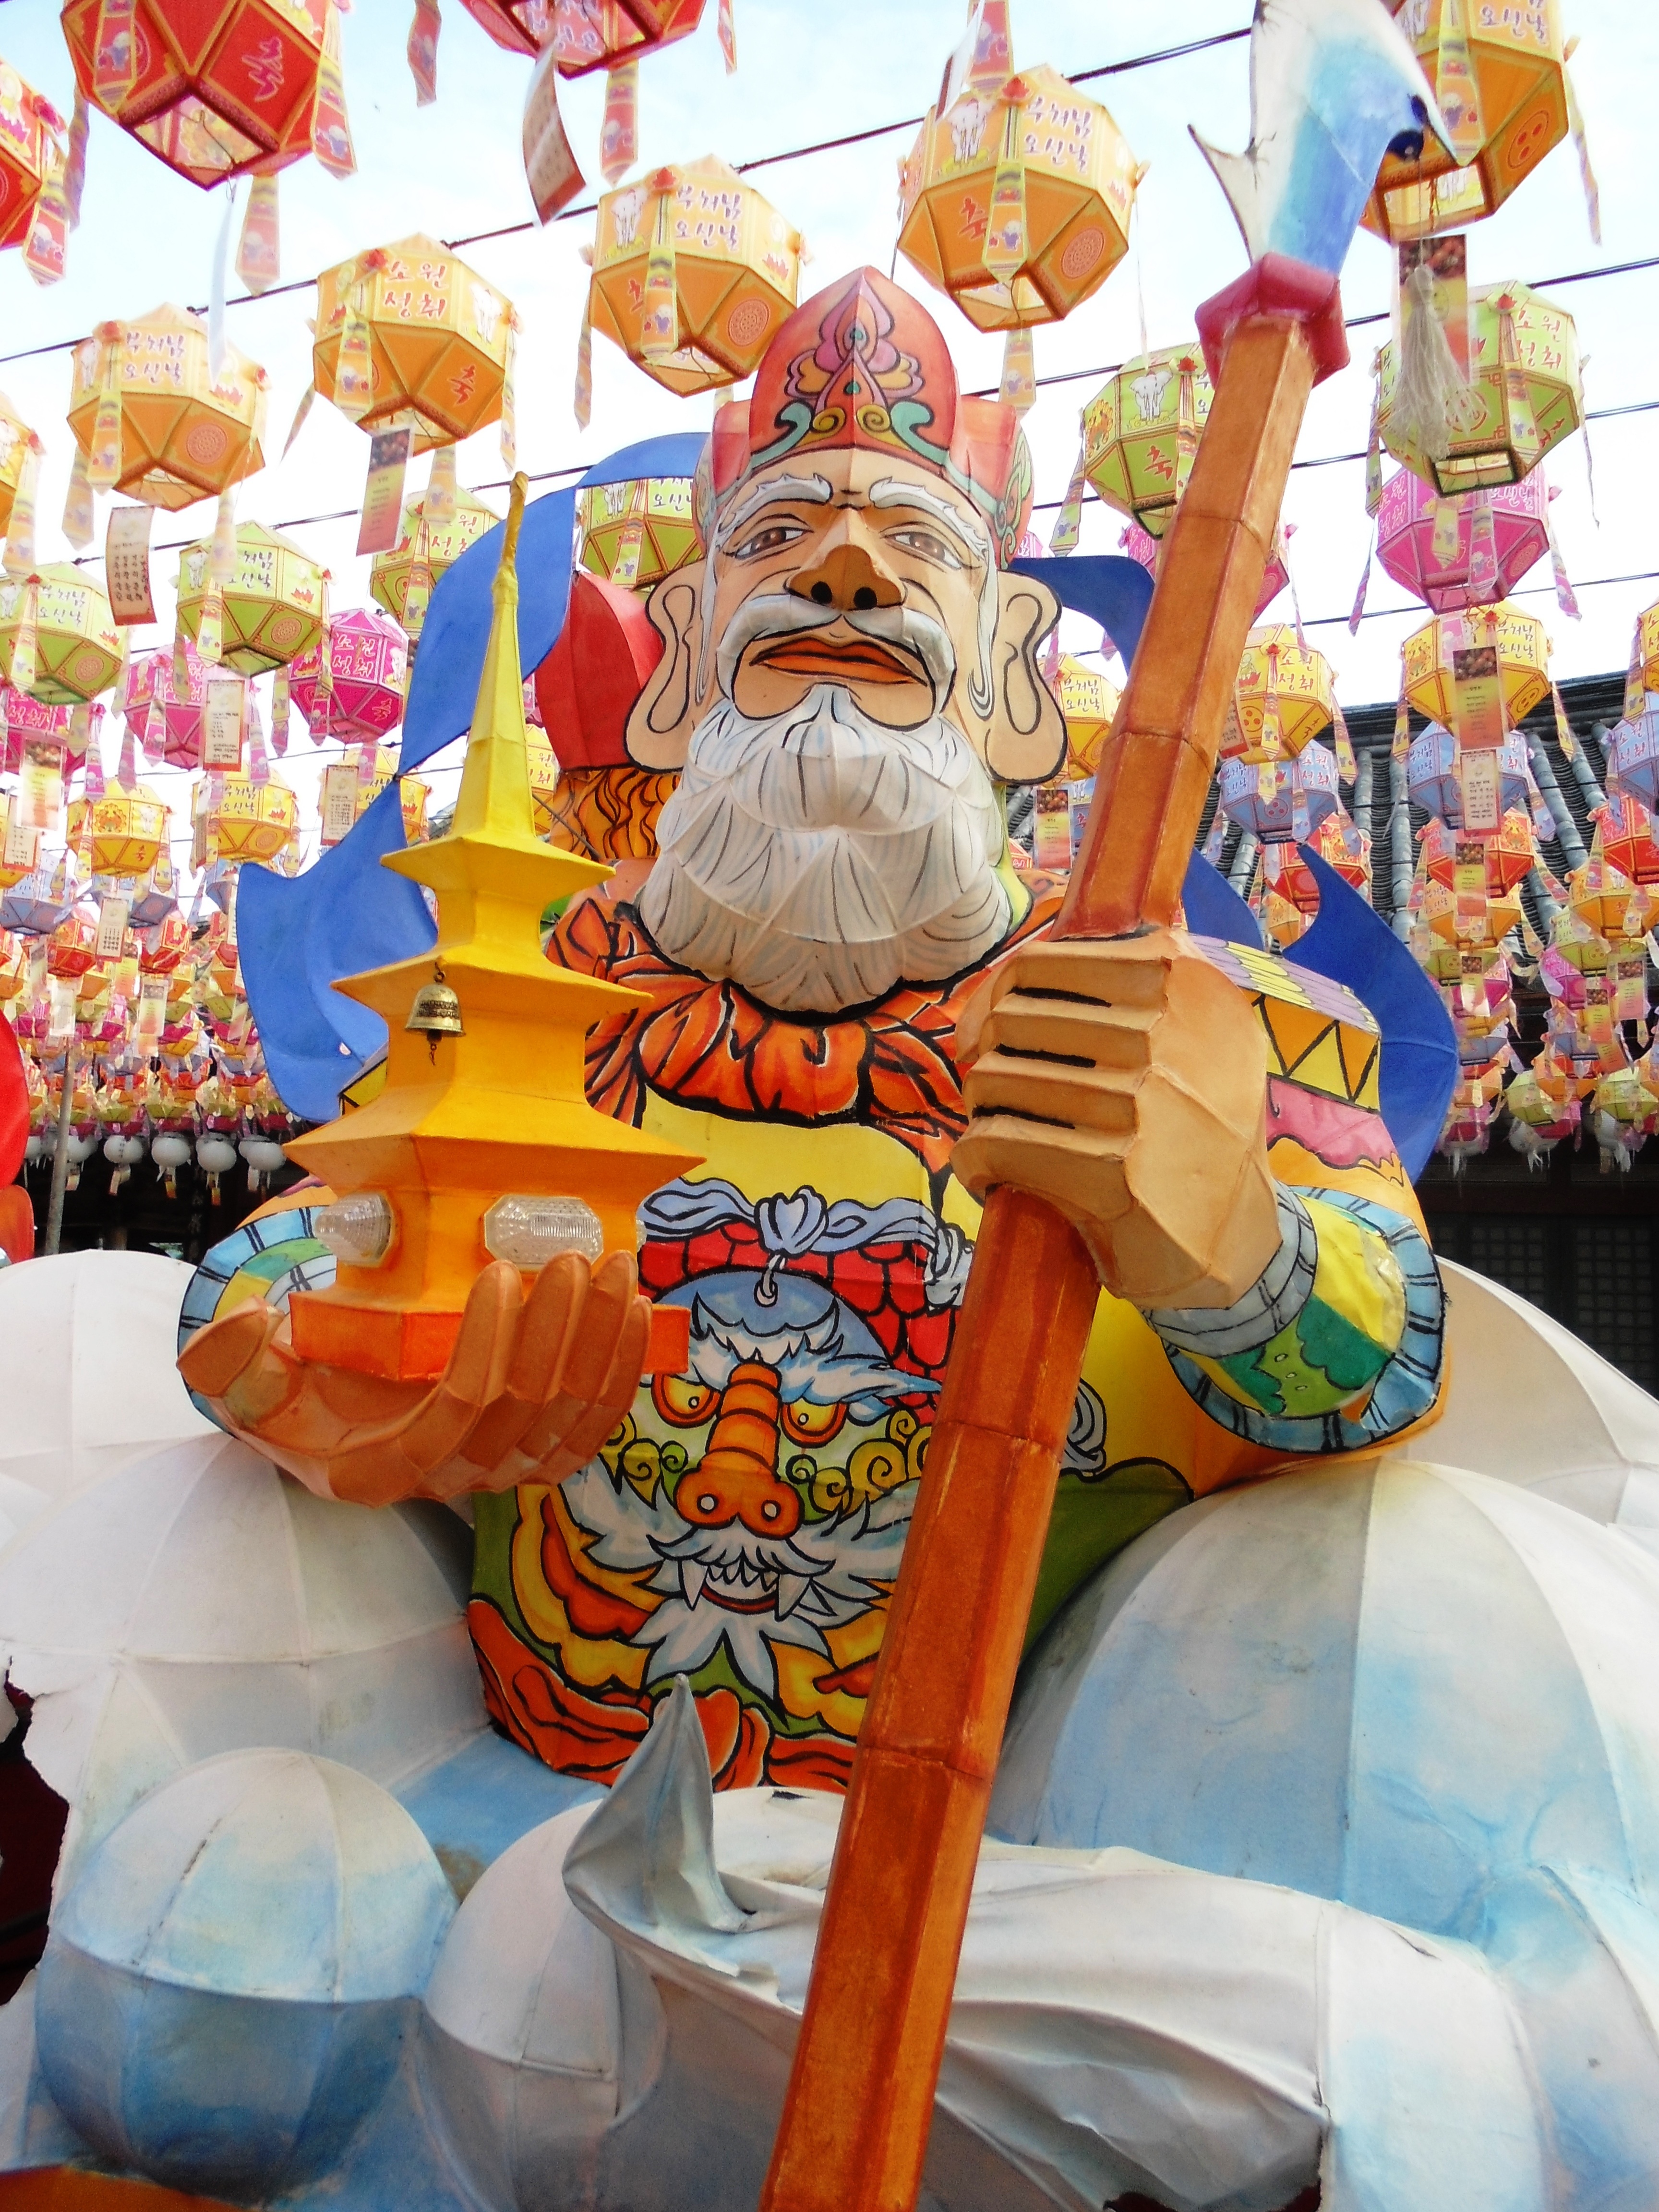
amusement park, art, king, south korea, daegu, buddha's birthday